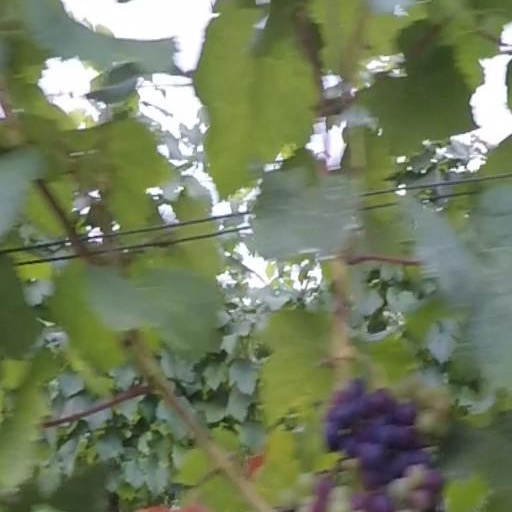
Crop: grape